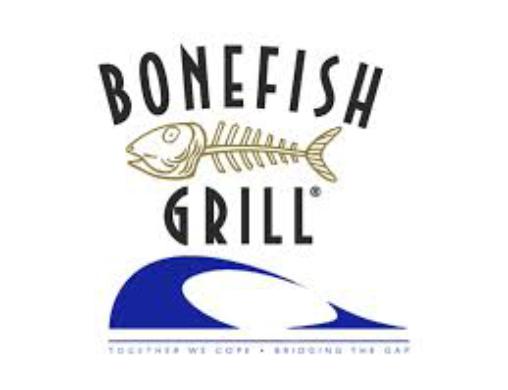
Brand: Bonefish Grill
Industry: Others